Musiq Soulchild

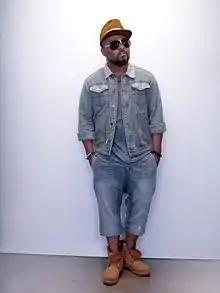
Musiq Soulchild in 2016

Taalib Hassan Johnson (born September 16, 1977), better known by his stage name Musiq Soulchild (or simply Musiq; pronounced "music") is an American singer-songwriter. His music blends R&B, funk, blues, jazz, and gospel influences fused with hip hop.